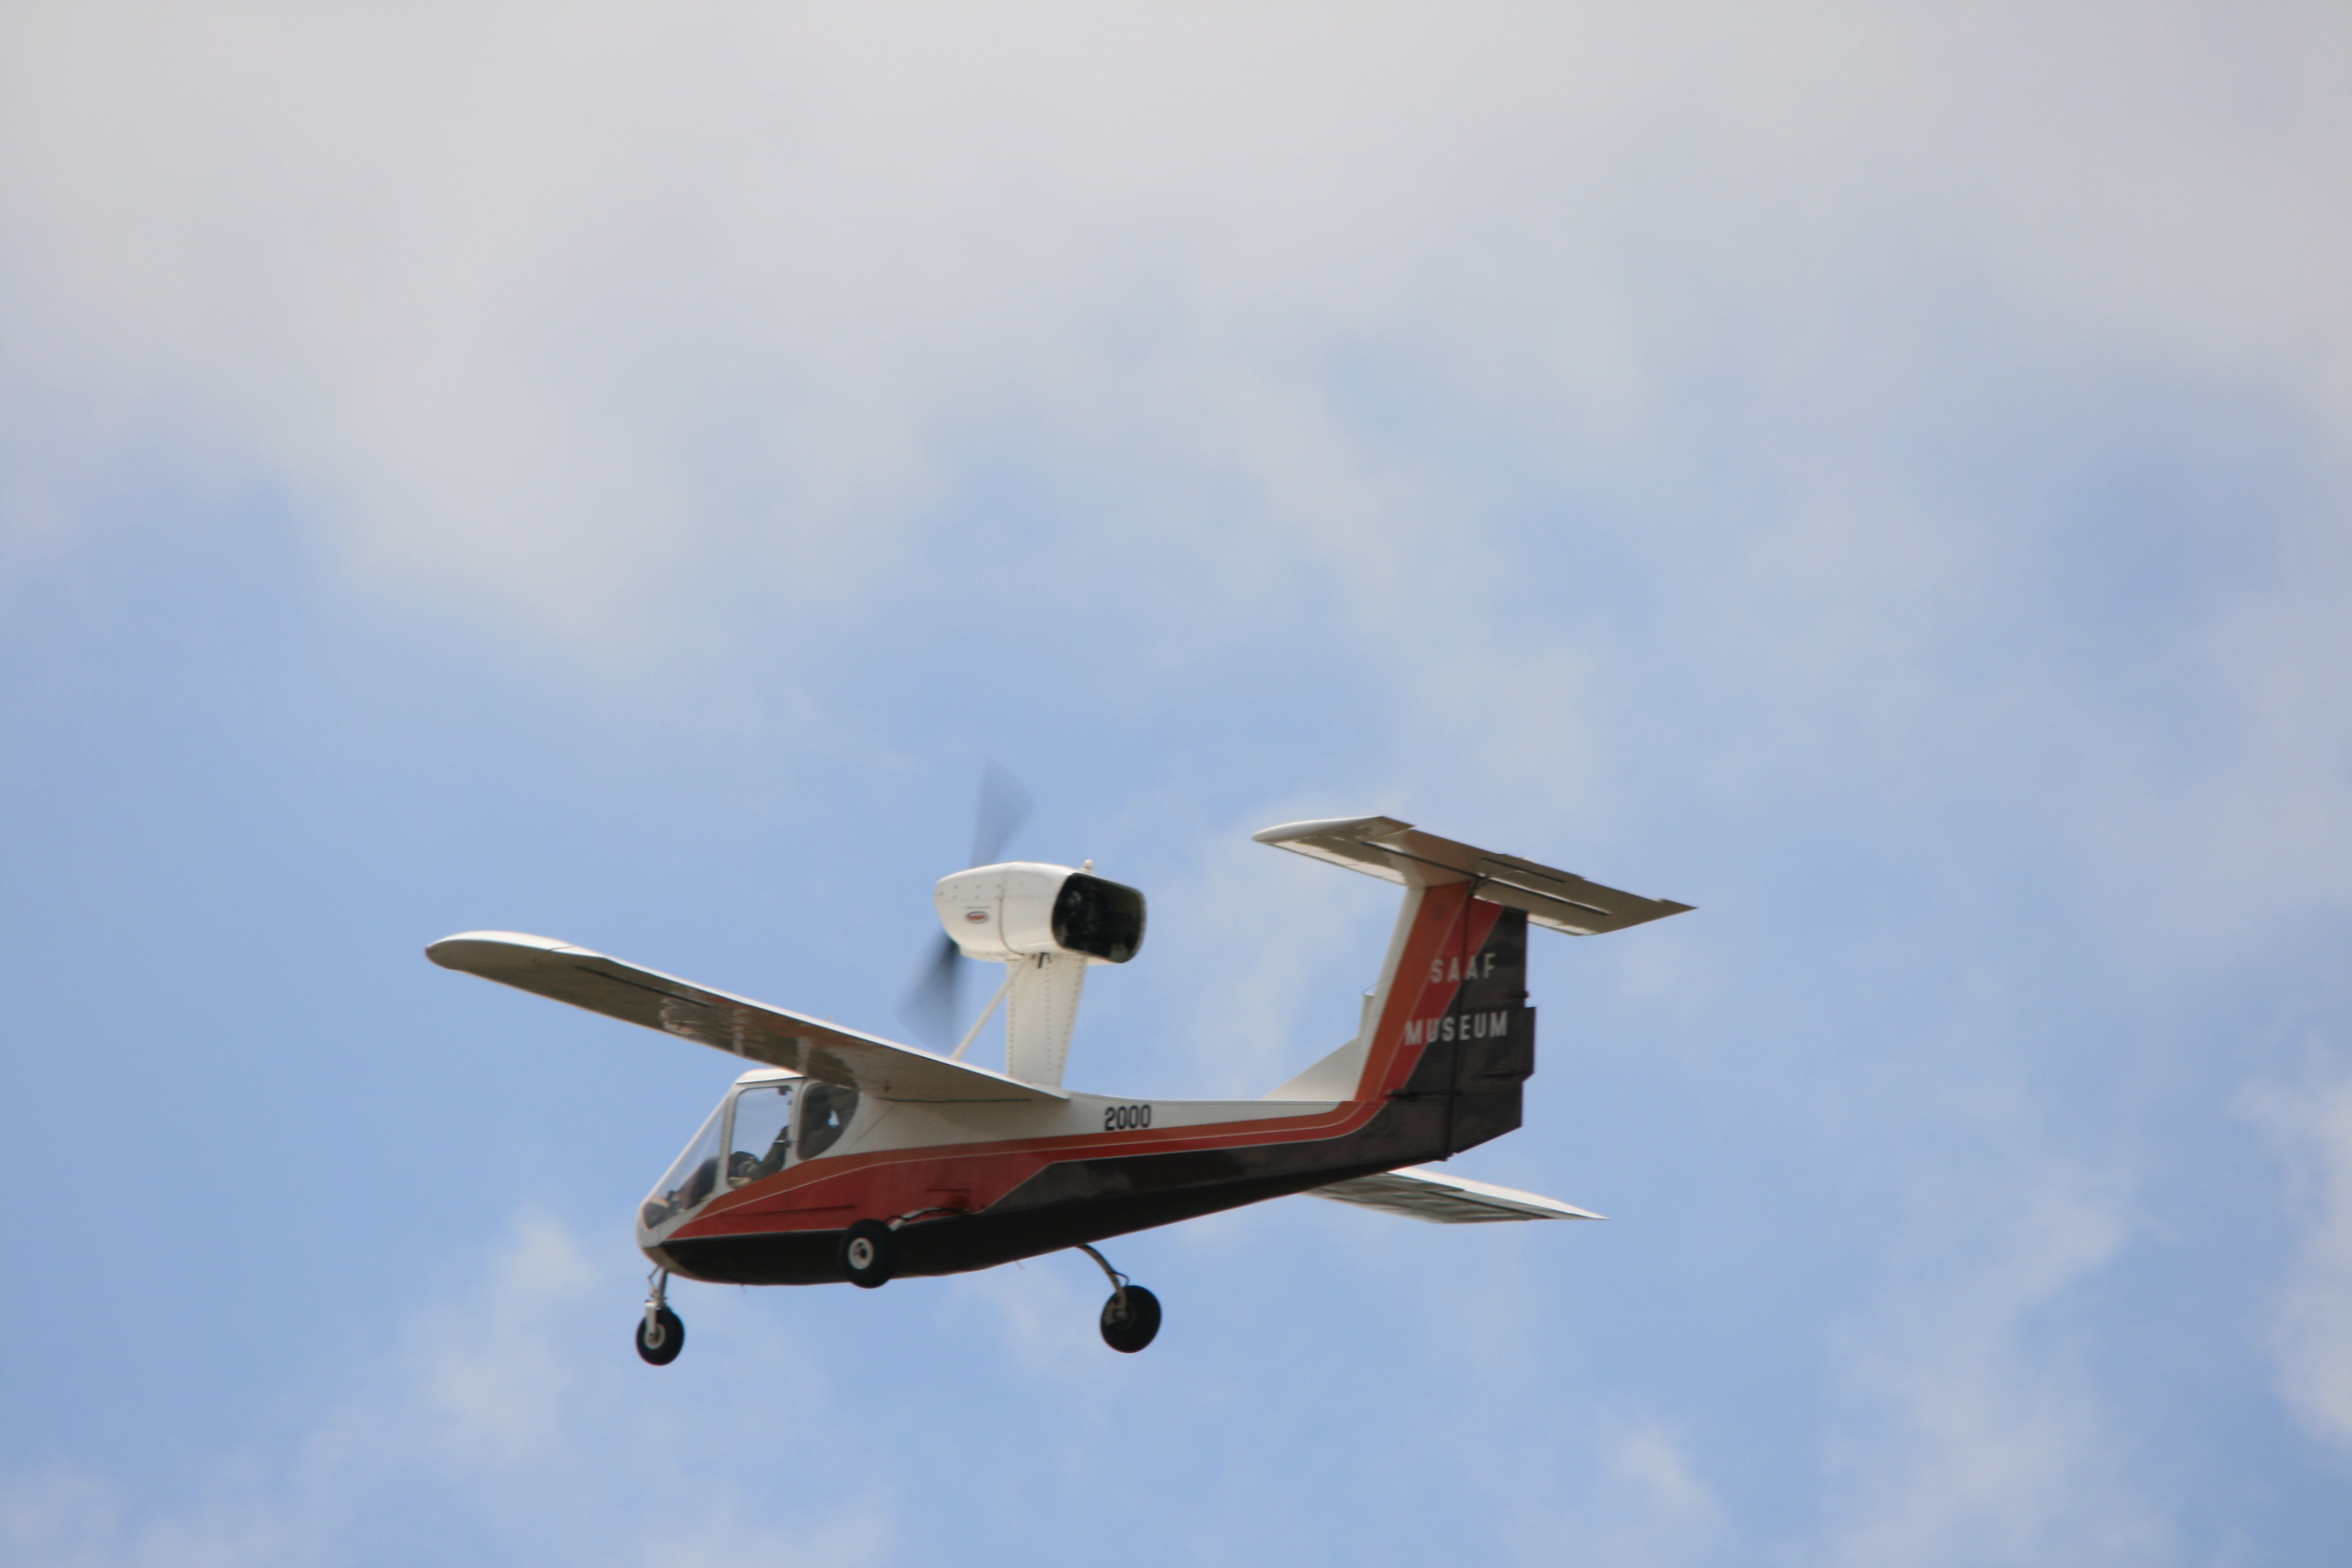
wing, airplane, aircraft, vehicle, airline, aviation, flight, experimental, propeller, takeoff, prototype, air show, light aircraft, air force, jet aircraft, reconnaissance, fixed wing, atmosphere of earth, aircraft engine, business jet, air force museum, patchen explorer